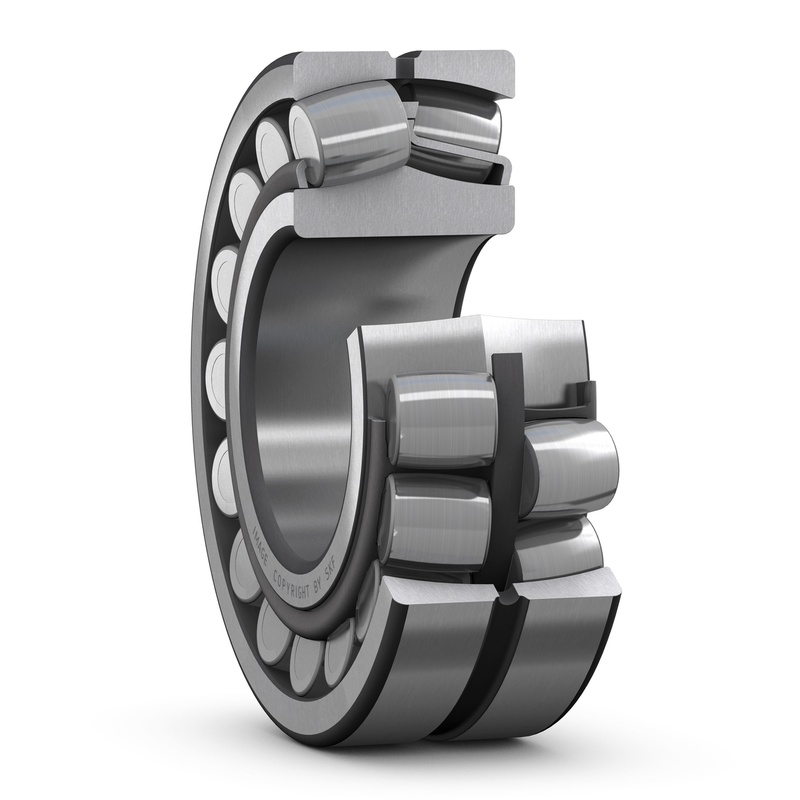
21309 EK/C3
Spherical Roller Bearings
Brand: SKF
Category: Business & Industrial > Heavy Machinery > Yard Scrapers